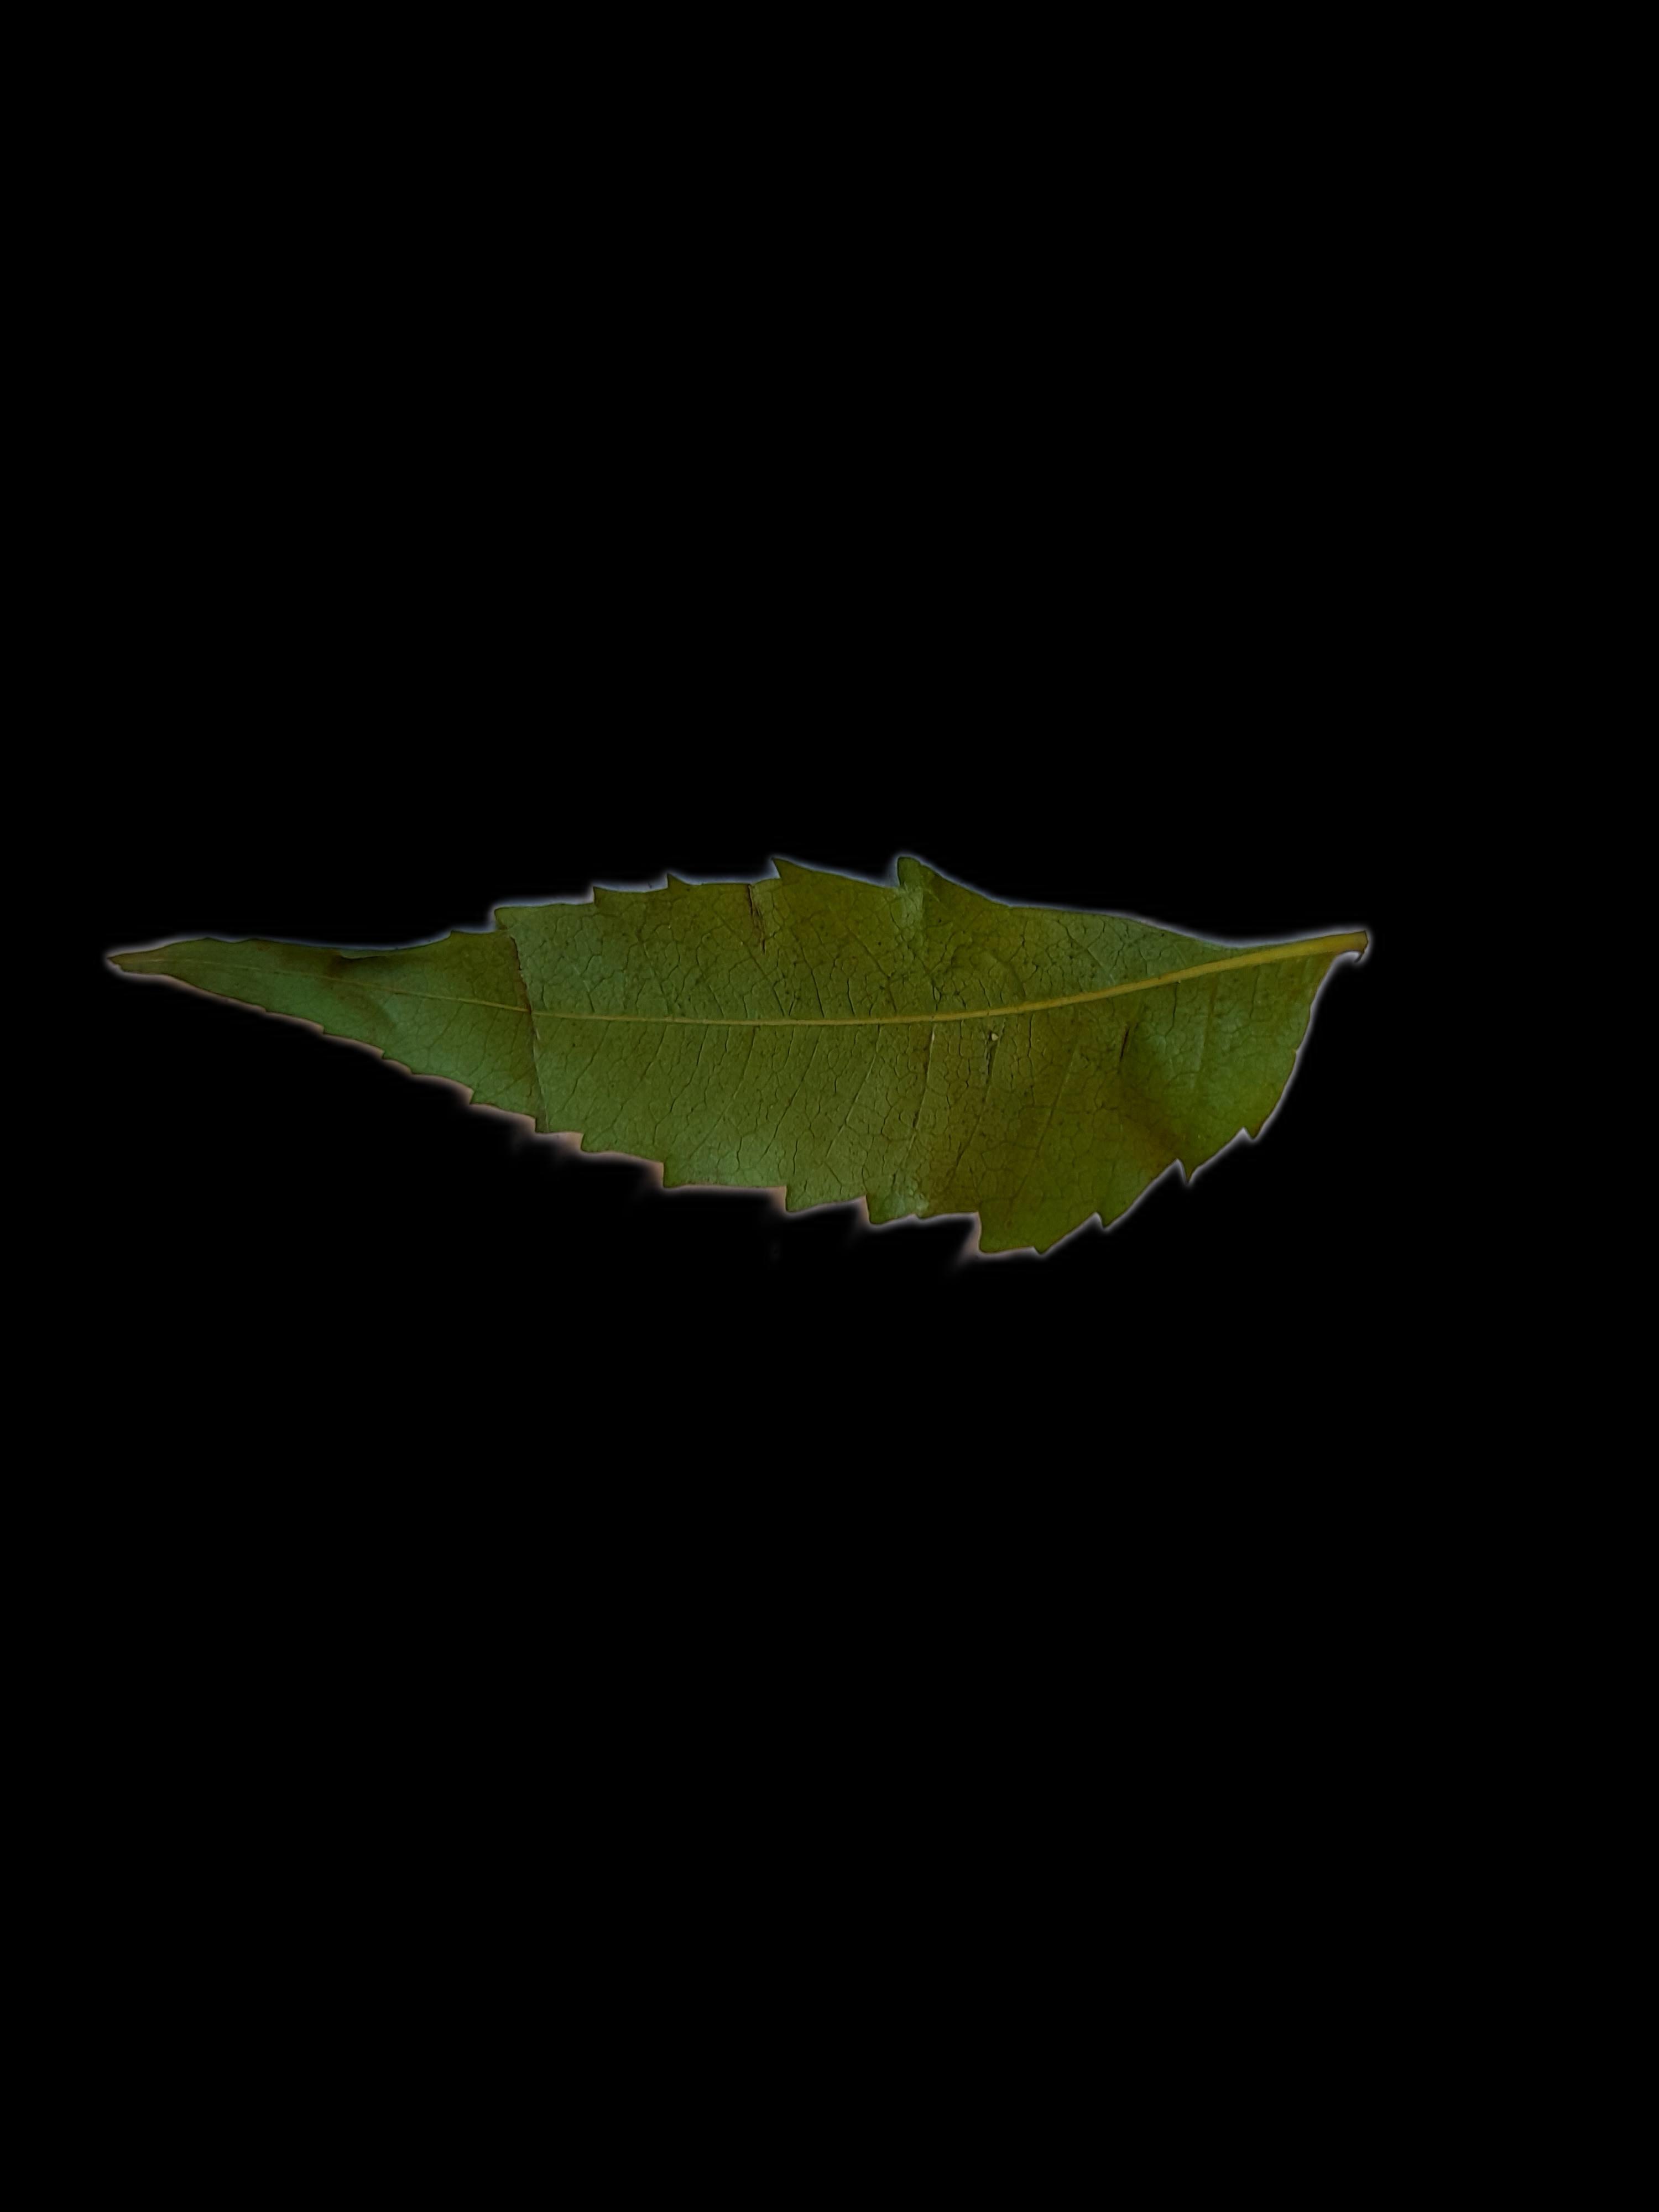
Plant: Neem